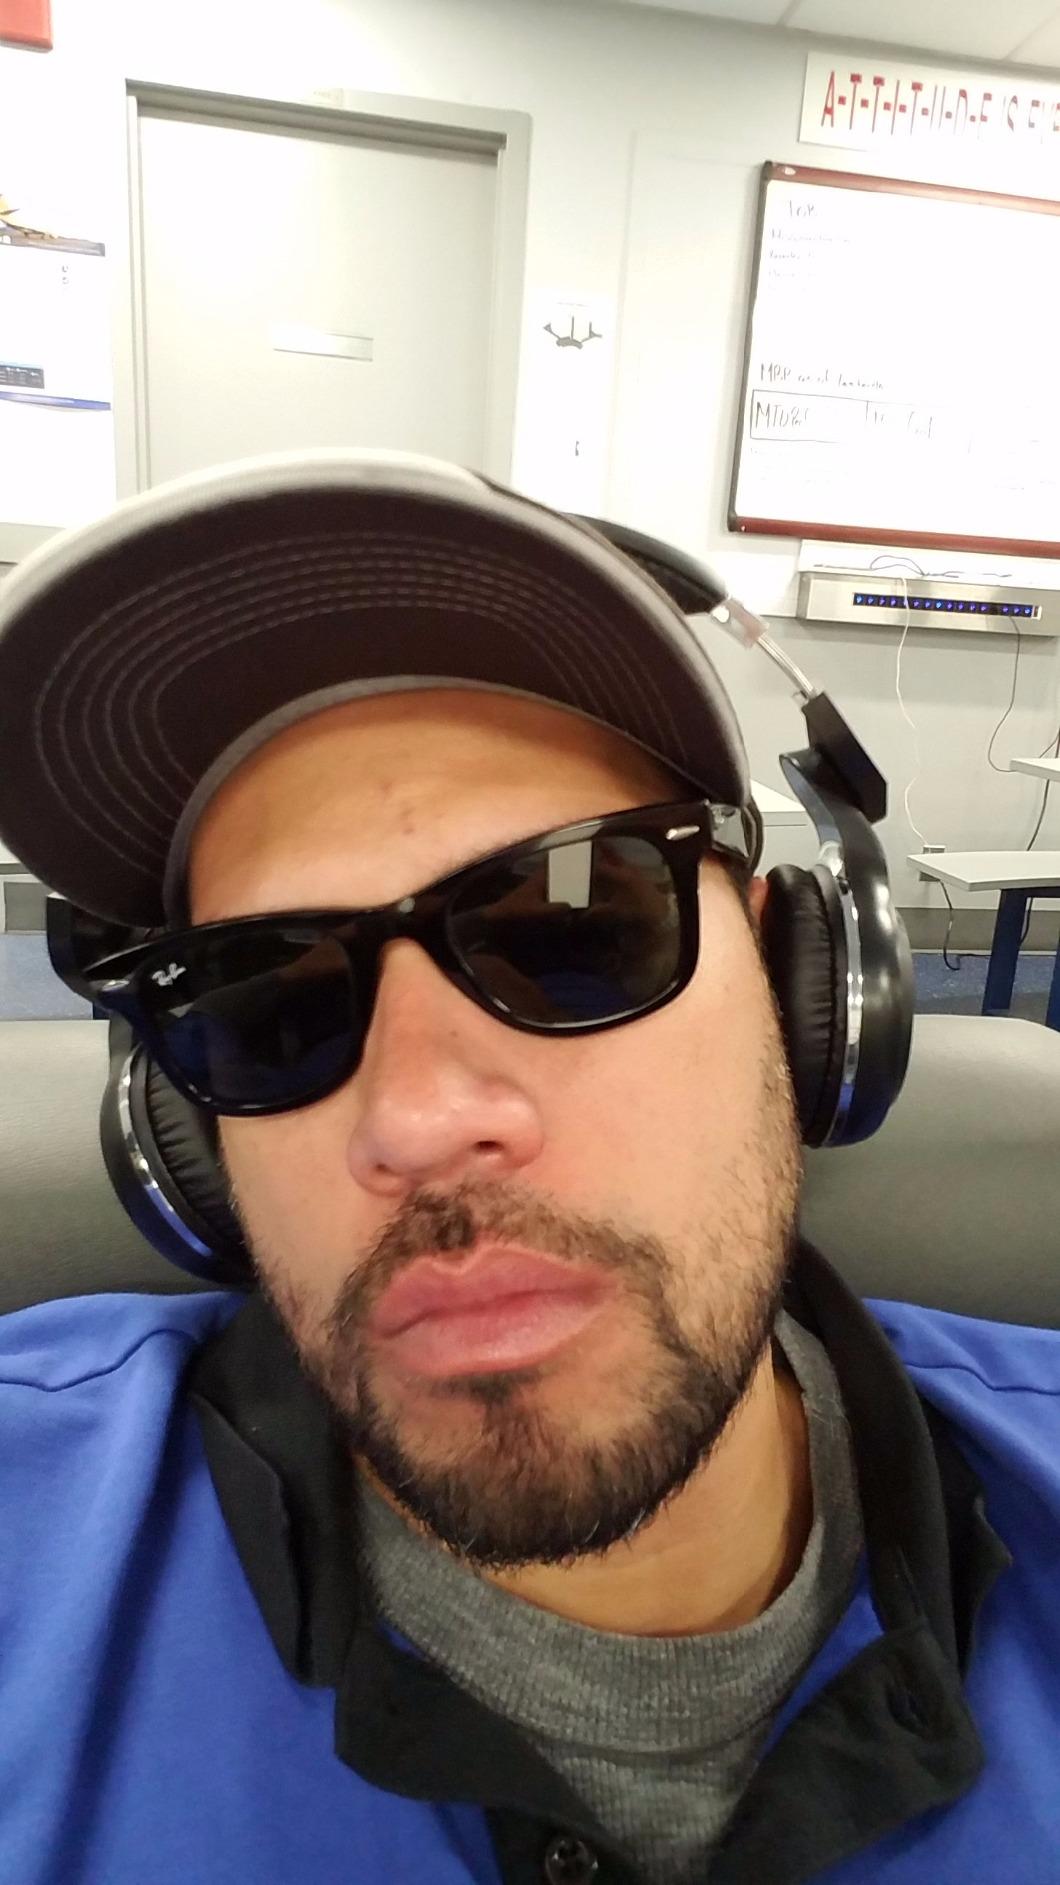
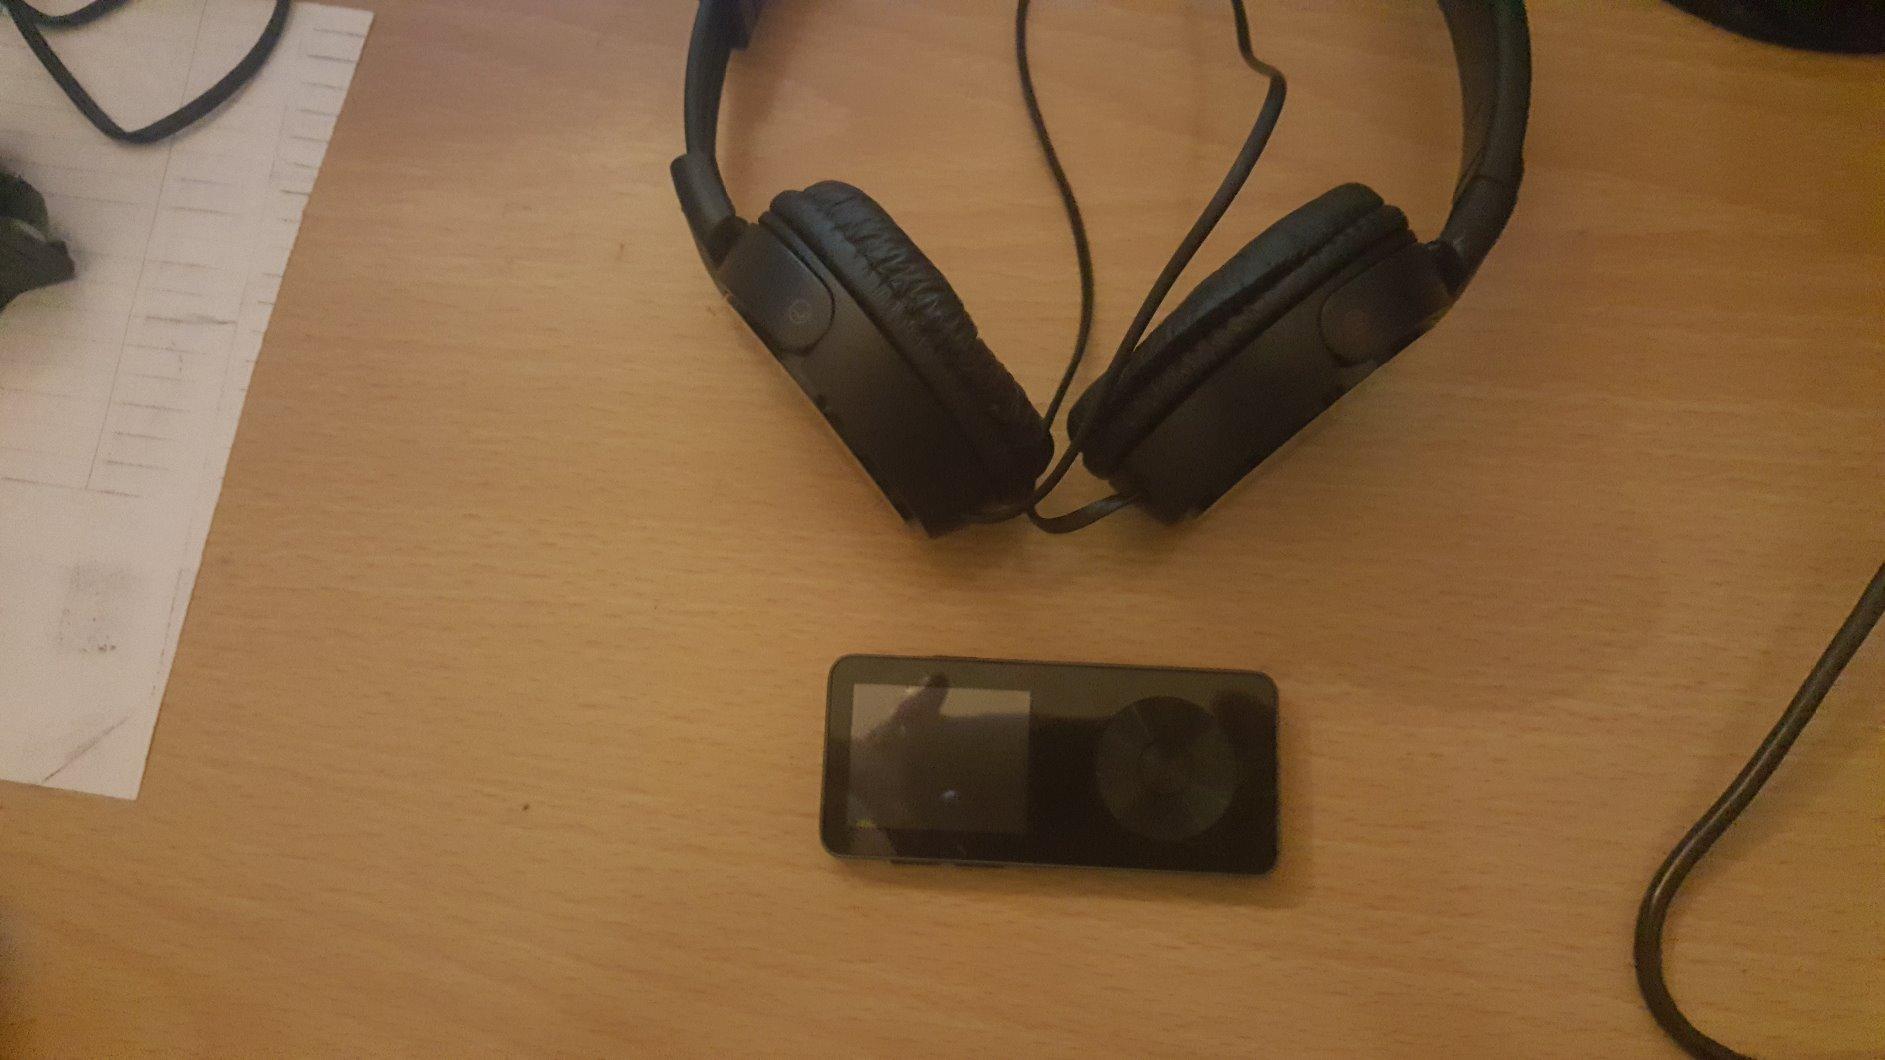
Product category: headphones
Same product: no